Military Training Agency

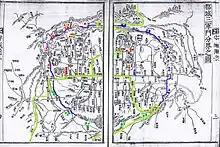
Illustration file to explain the Doseongsam-gun gate boundary map.

The initially established Military Training Agency was responsible for training local troops as well as dividing the metropolitan area into five camps and assigning them to each of the five camps, which were also responsible for protecting the royal authority and carrying out the duties of capturing thieves and patrolling. These soldiers of the Military Training Agency, known as "gyepryobyeong" (給料兵), were employed and served not only as the king's guards but also as defenders of the capital and the frontiers, thus becoming the core of the five military camps.